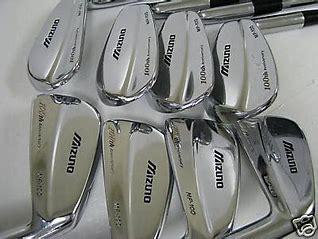
Brand: Mizuno
Model: 100